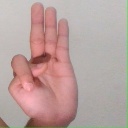
अक्षर: भ